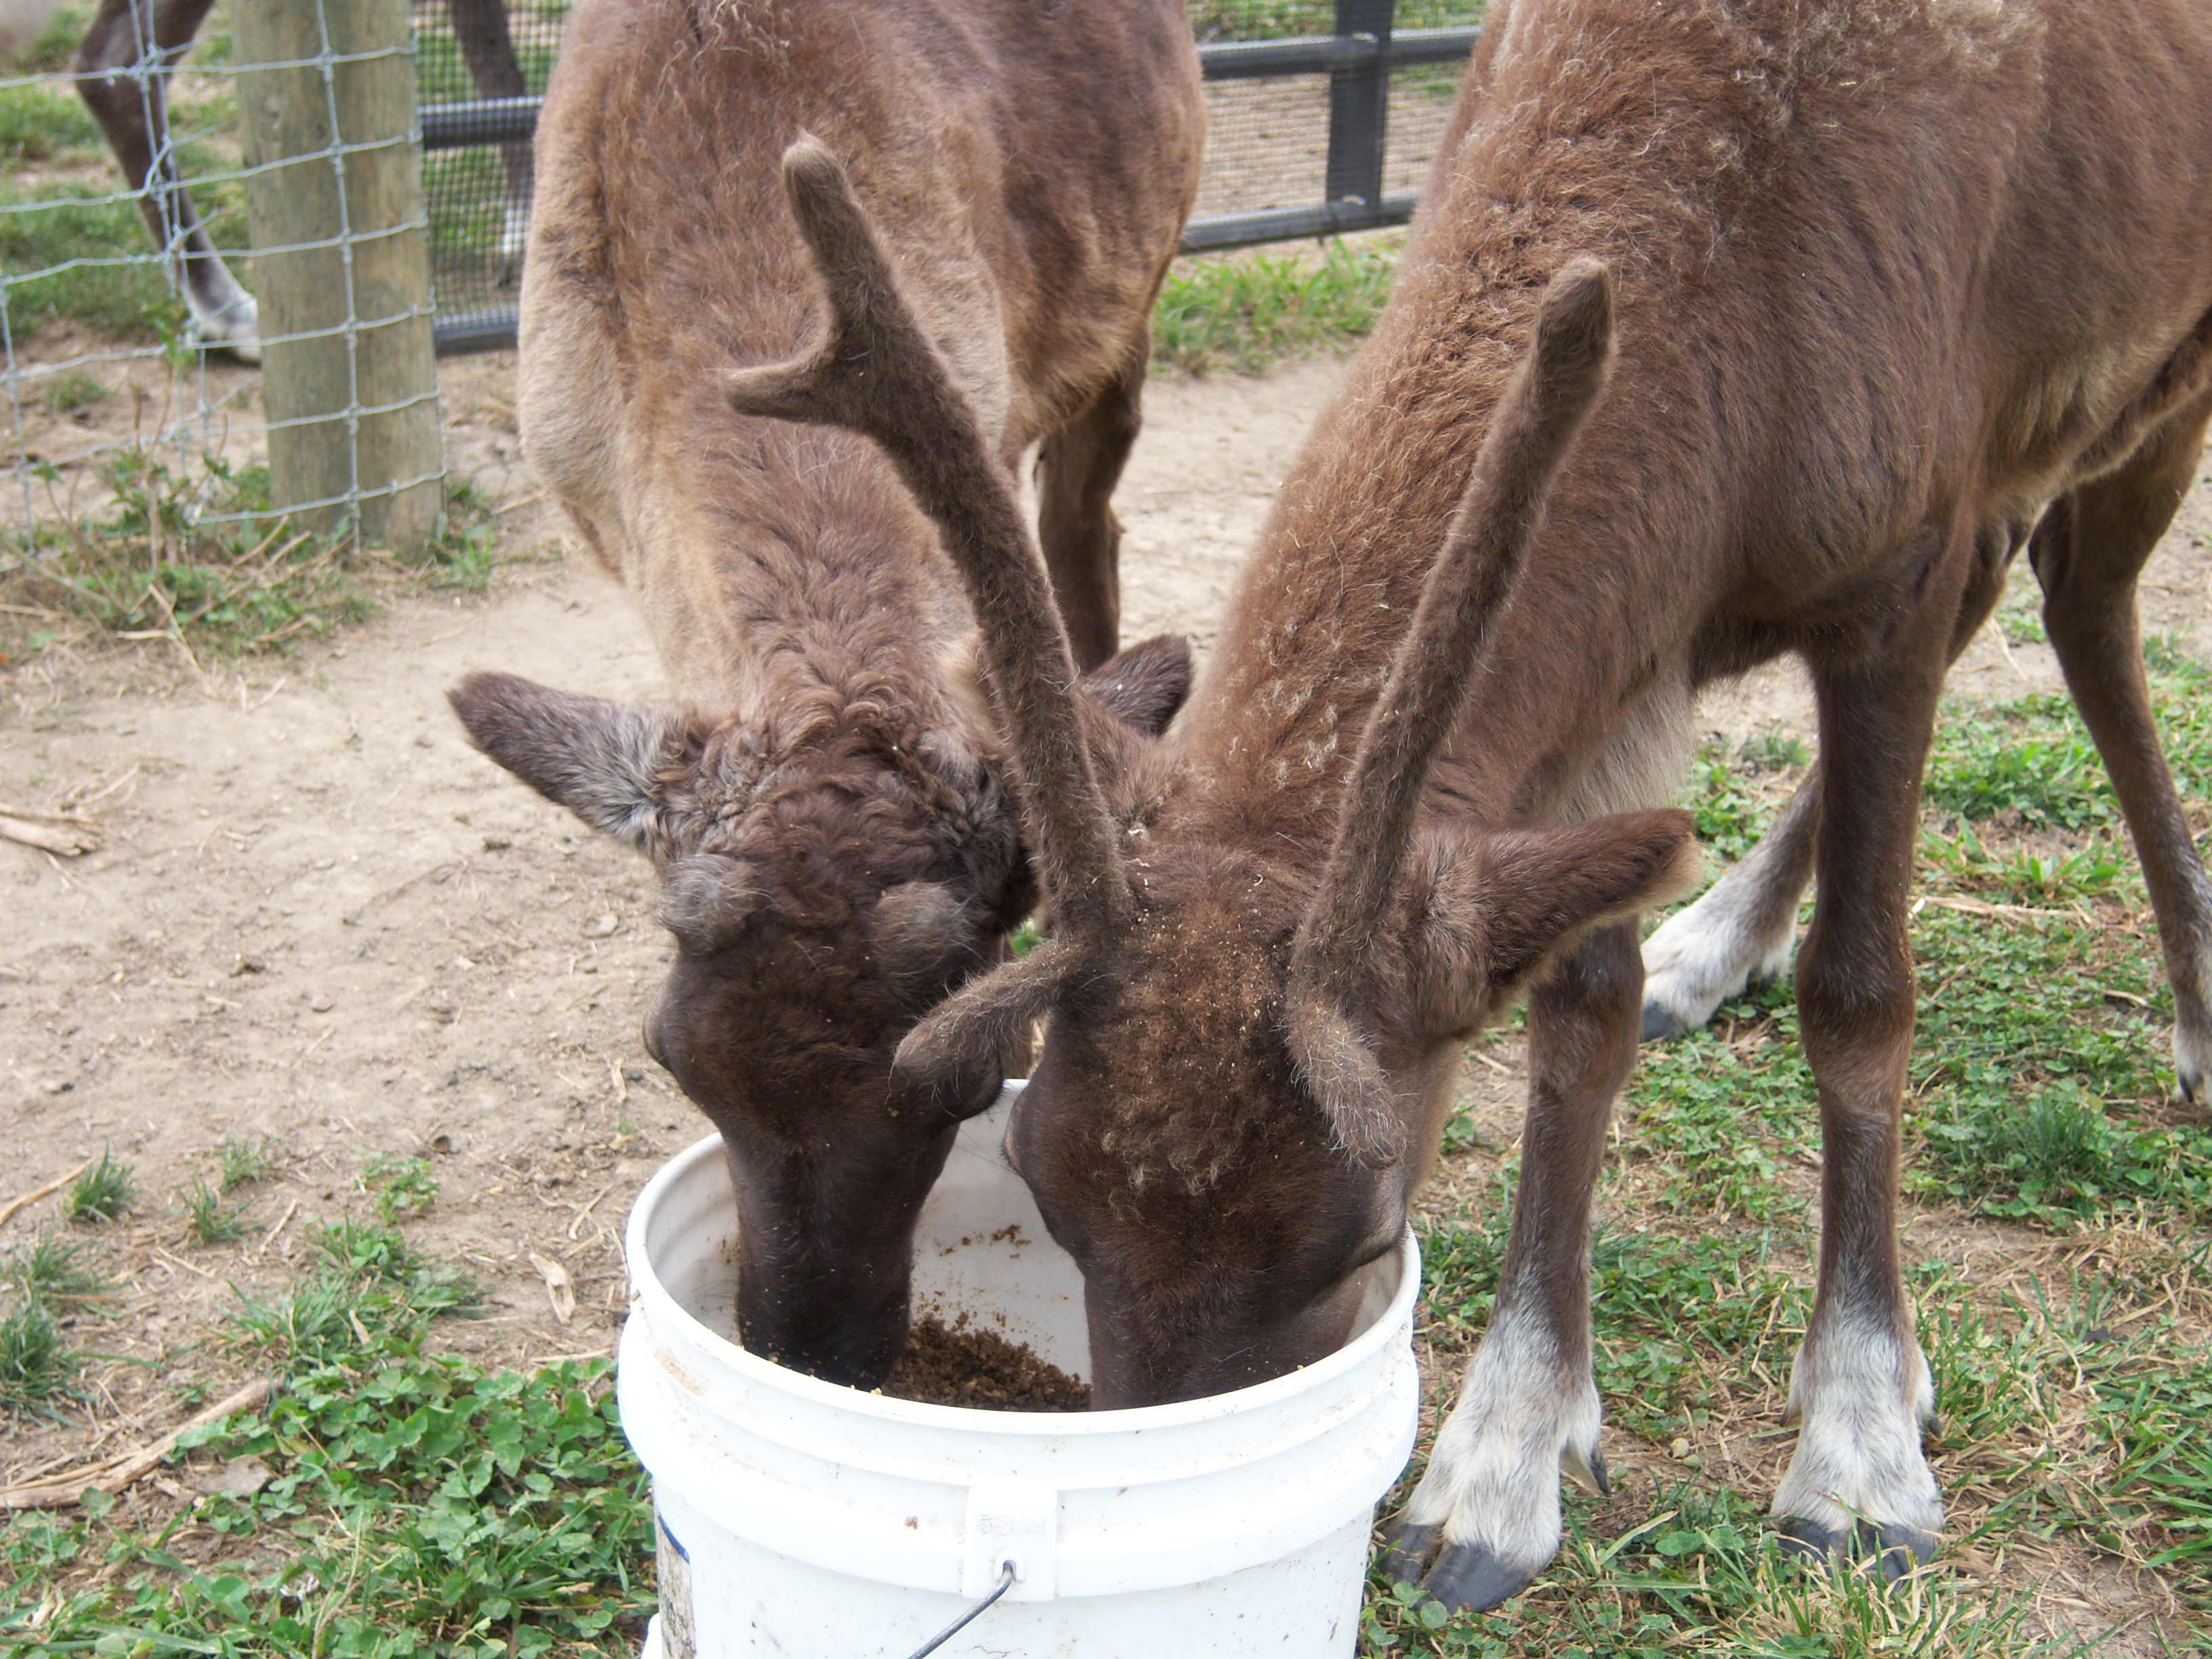
wildlife, mammal, fauna, reindeer, wisconsin, kenoshacounty, pleasantprairie, pack animal